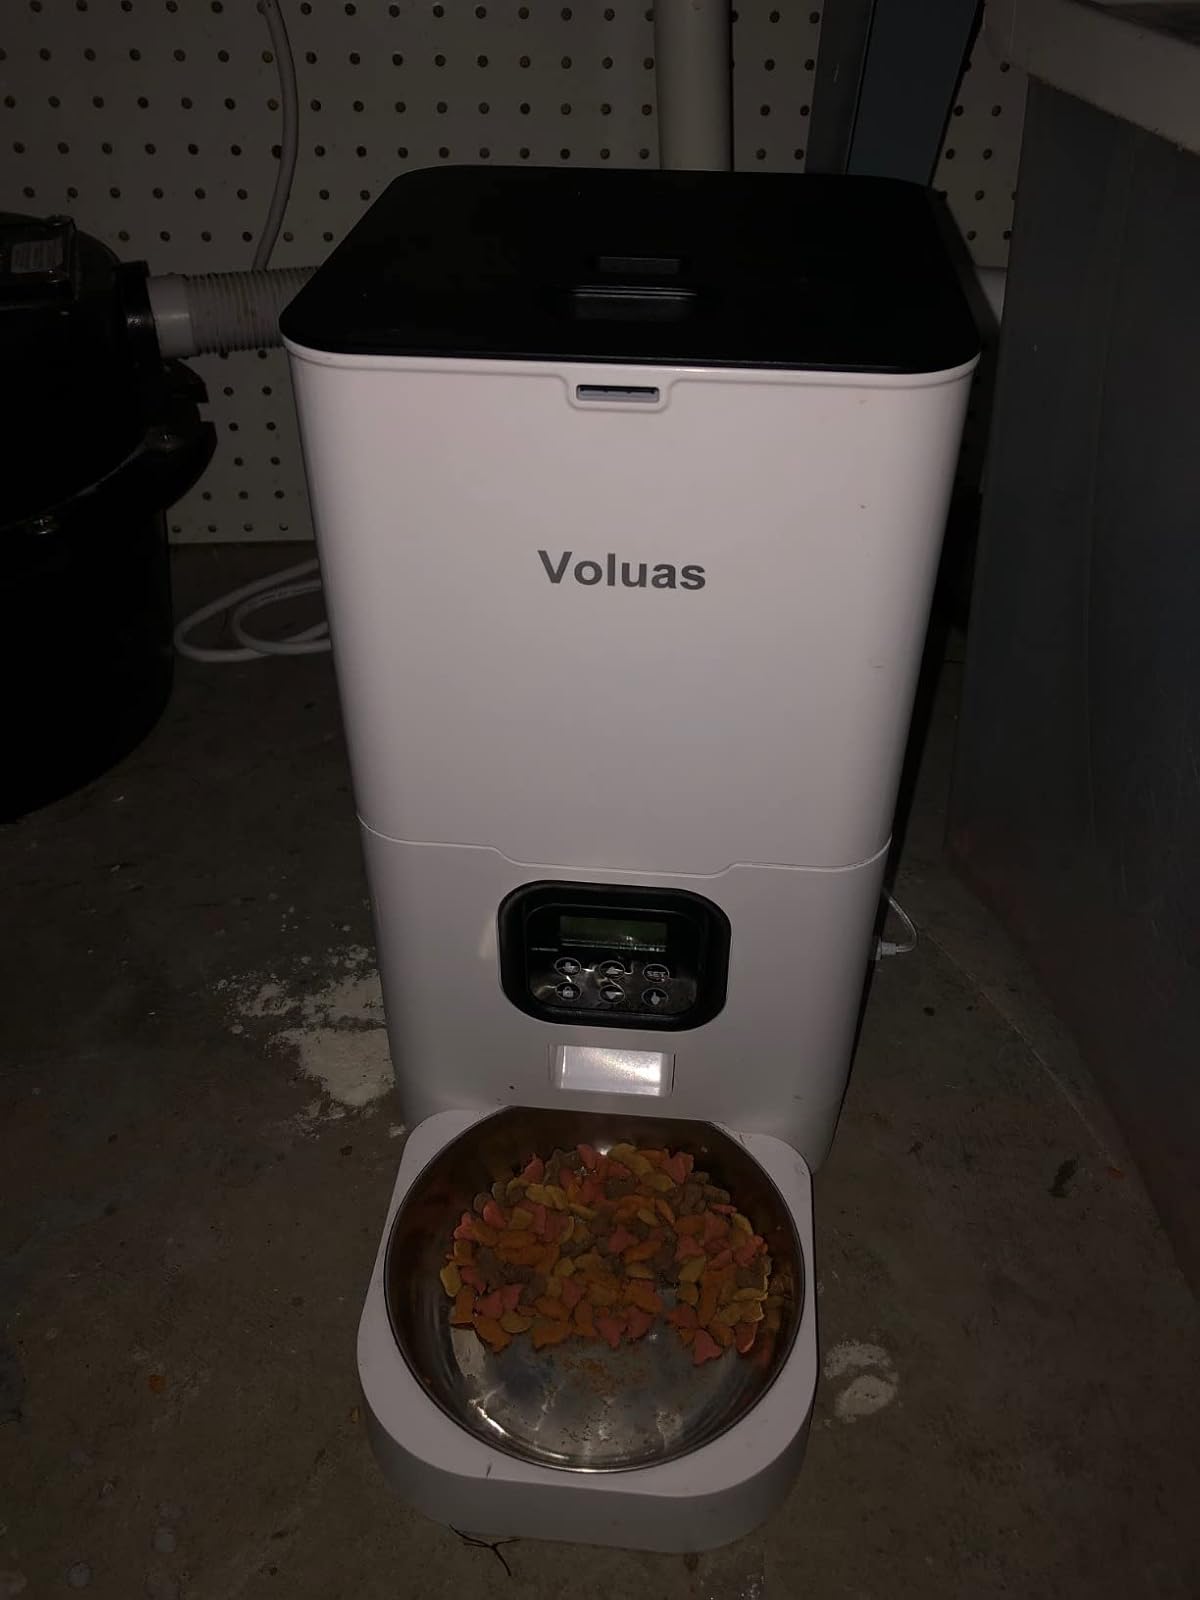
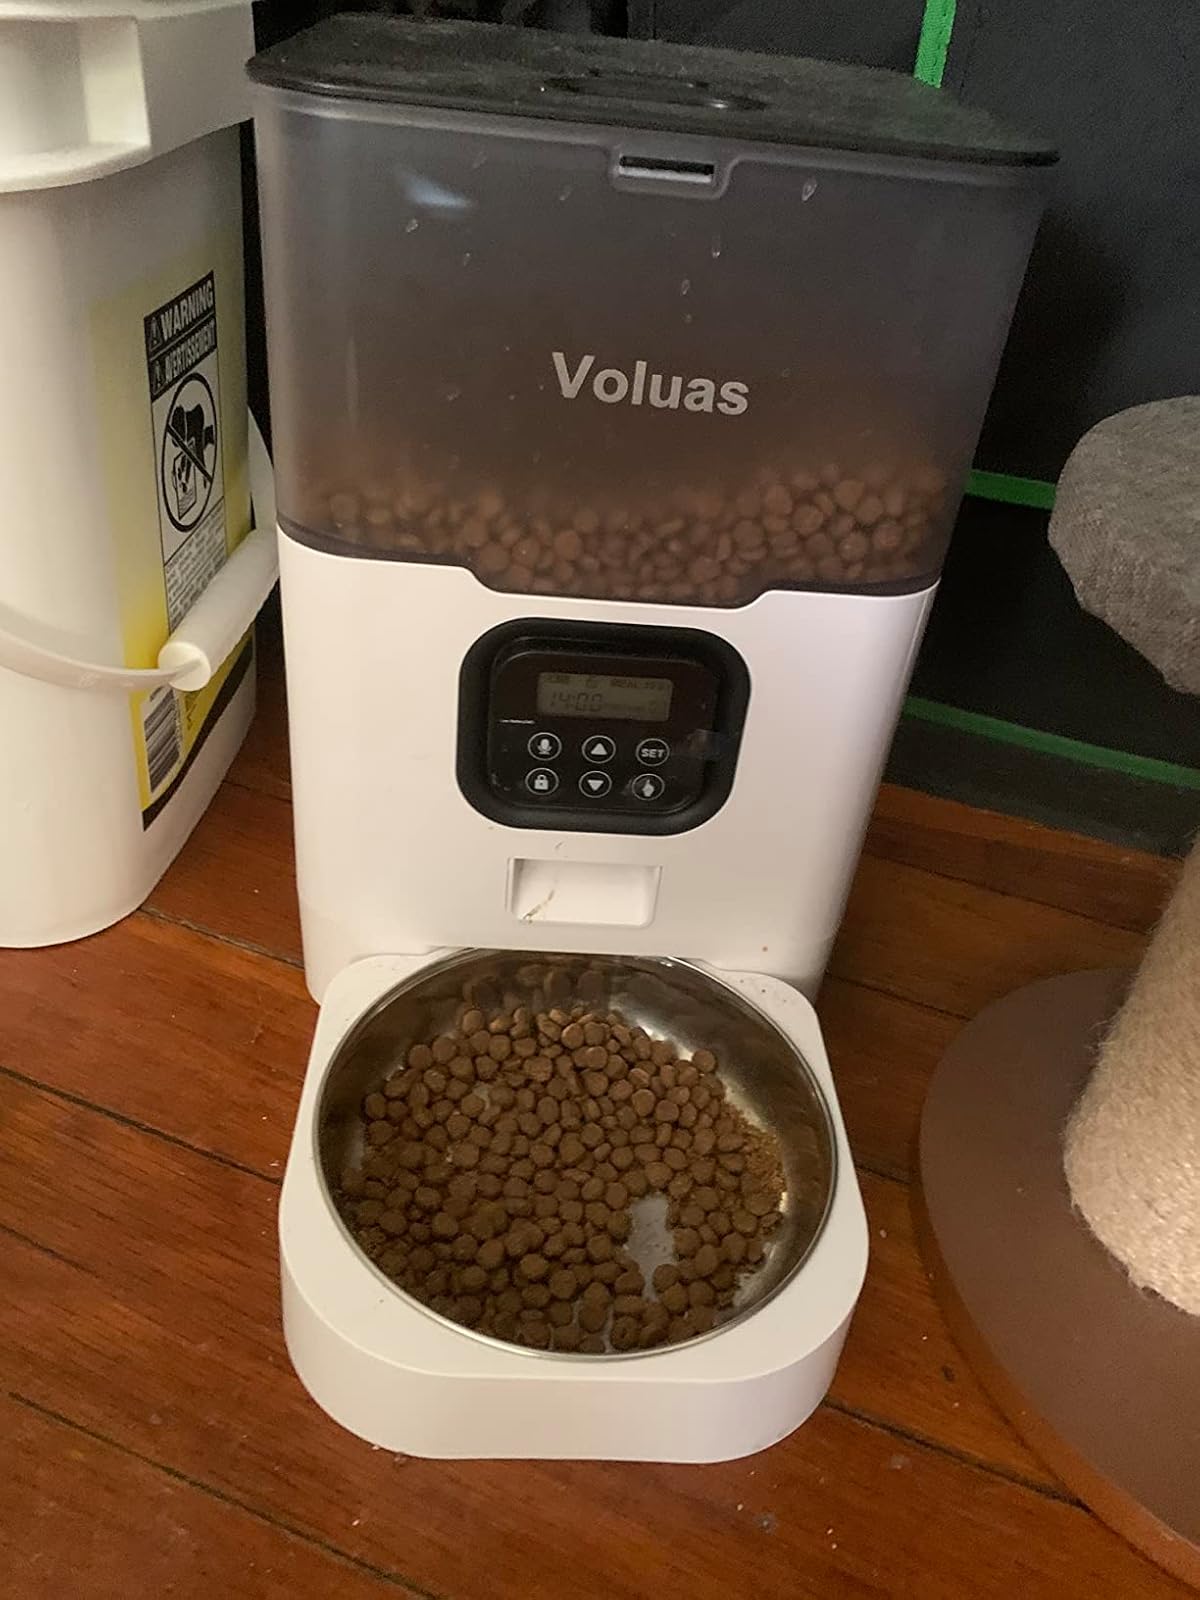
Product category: items_feeder
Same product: no